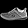
Label: Sneaker